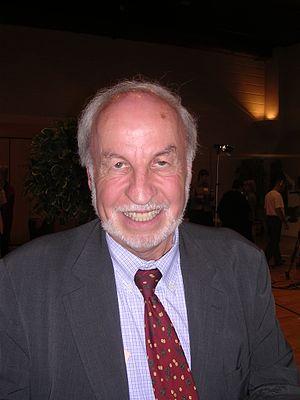
Louis Besson (1935-), ancien député français, ministre de 1989 à 1991 et de 1997 à 2000, maire de Chambéry, photographié lors des élections sénatoriales de 2004.
Louis Besson, né le 6 mai 1937 à Barby, est un homme politique français membre du Parti socialiste.